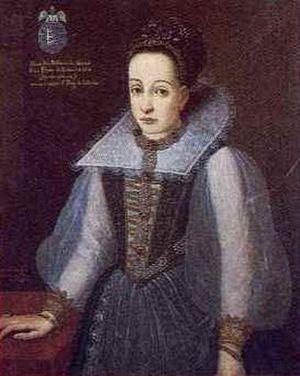
Le vampire est un type de revenant qui fait partie des grandes créatures légendaires issues des mythologies où se combinent de diverses manières l'inquiétude de l'au-delà et le mystère du sang. Suivant différents folklores et selon la superstition la plus courante, ce mort-vivant se nourrit du sang des vivants afin d’en tirer sa force vitale, ses victimes devenant parfois des vampires après leur mort. La légende du vampire puise ses origines dans des traditions mythologiques anciennes et diverses, elle se retrouve dans toutes sortes de cultures à travers le monde.